Alonzo Morphy

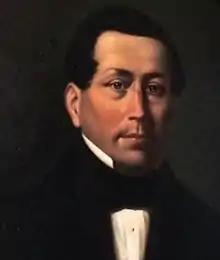
1886 painting by William Buck

Alonzo Michael Morphy (November 23, 1798 – November 22, 1856) was a lawyer serving as Attorney General of Louisiana from 1828 to 1830, and a justice of the Louisiana Supreme Court from August 31, 1839 to March 19, 1846, and father to Paul Morphy.